El Zein family

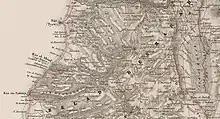
Belad Besharah in the 1858 van de Velde maps

The El Zein family is a feudal Lebanese family with large estates in Jabal Amil (southern Lebanon), mainly in Shehour, Jibshit, and Kfar Reman. Members of the family now reside in different locations of Lebanon and among the Lebanese diaspora.